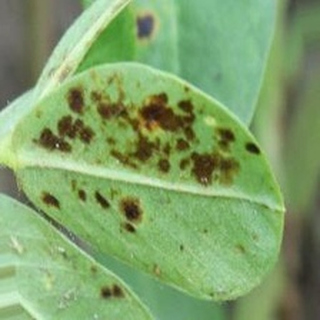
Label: groundnut_rust